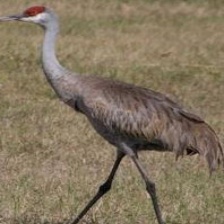
Species: SANDHILL CRANE
Scientific name: GRUS CANADENSIS
ImageNet parent category: crane